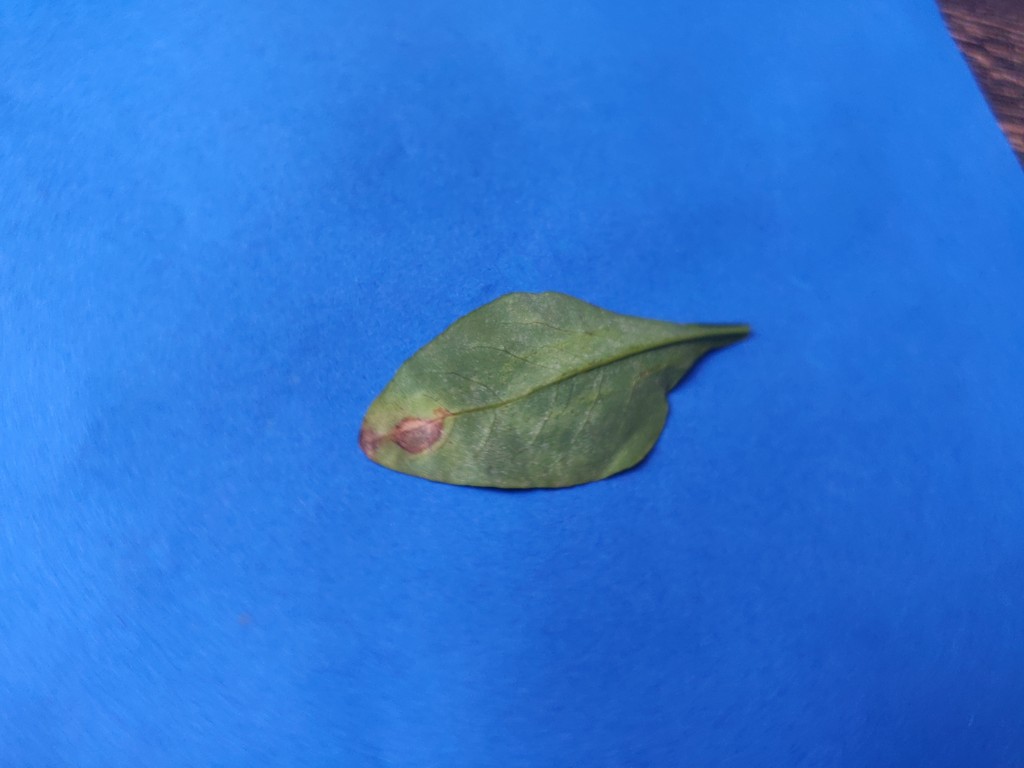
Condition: Unhealthy
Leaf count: single
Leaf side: back